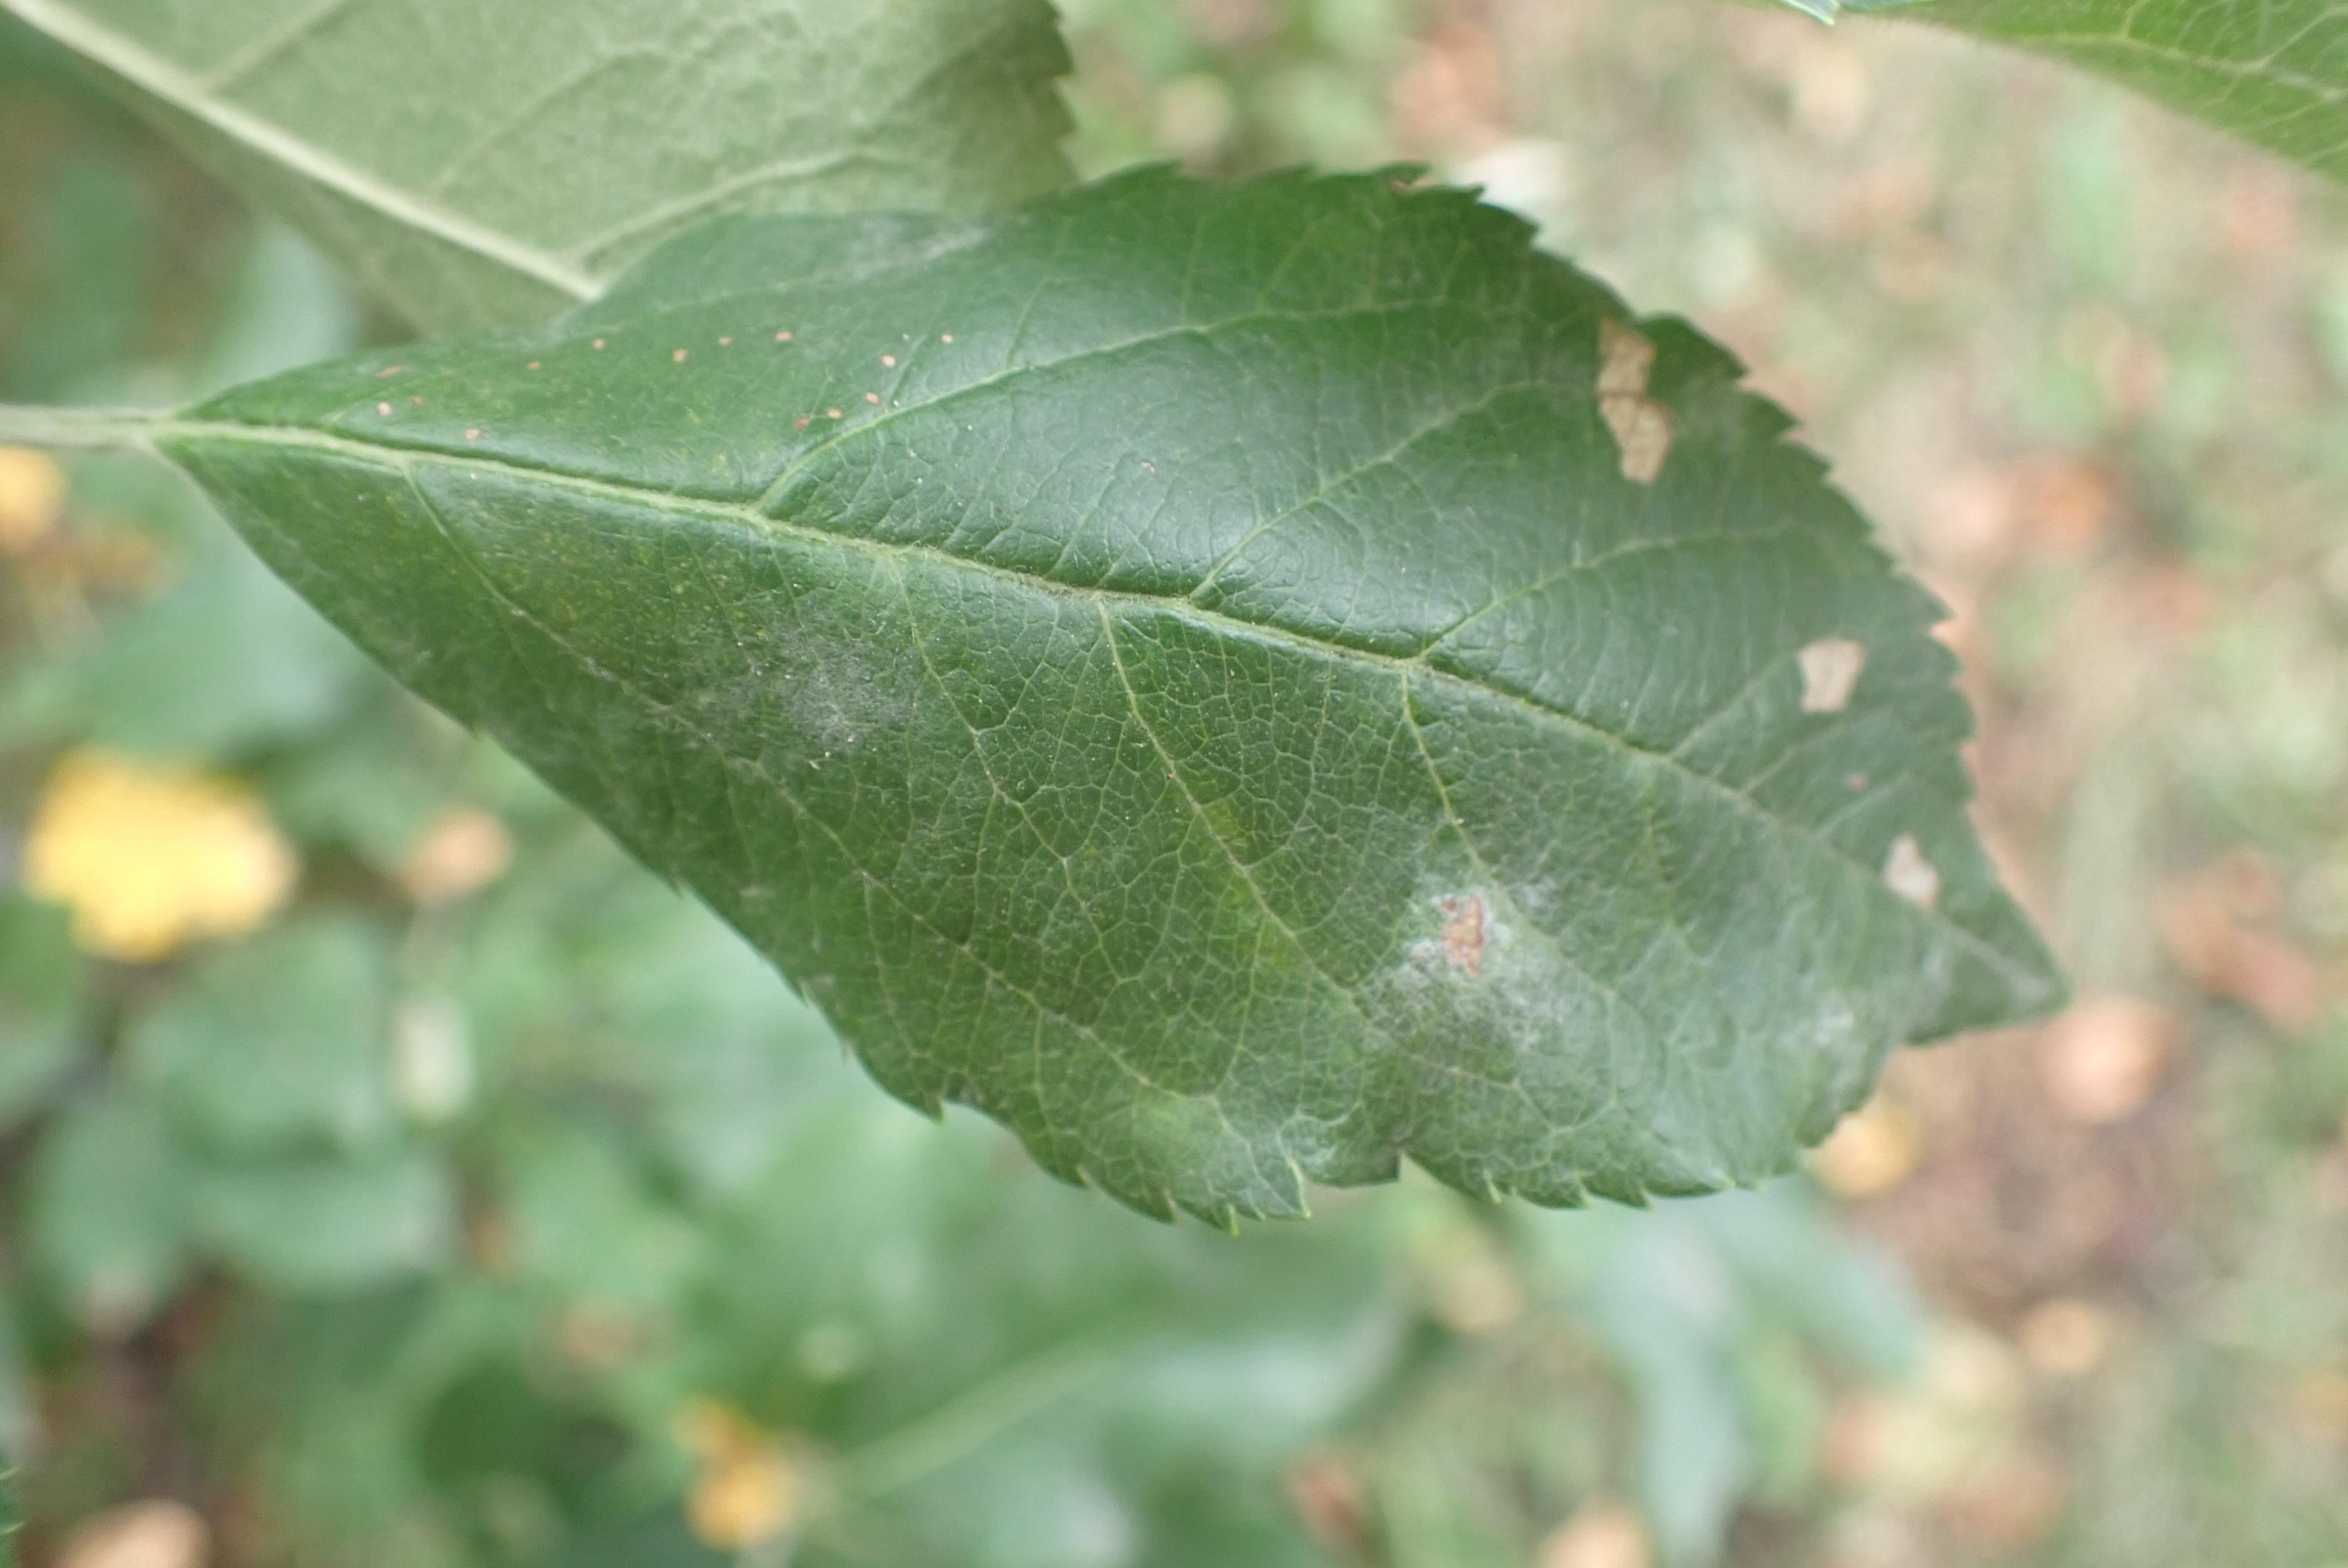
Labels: powdery_mildew, complex